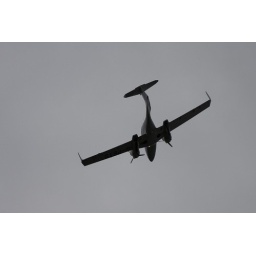
The house was being buzzed by this plane for about an hour this afternoon...